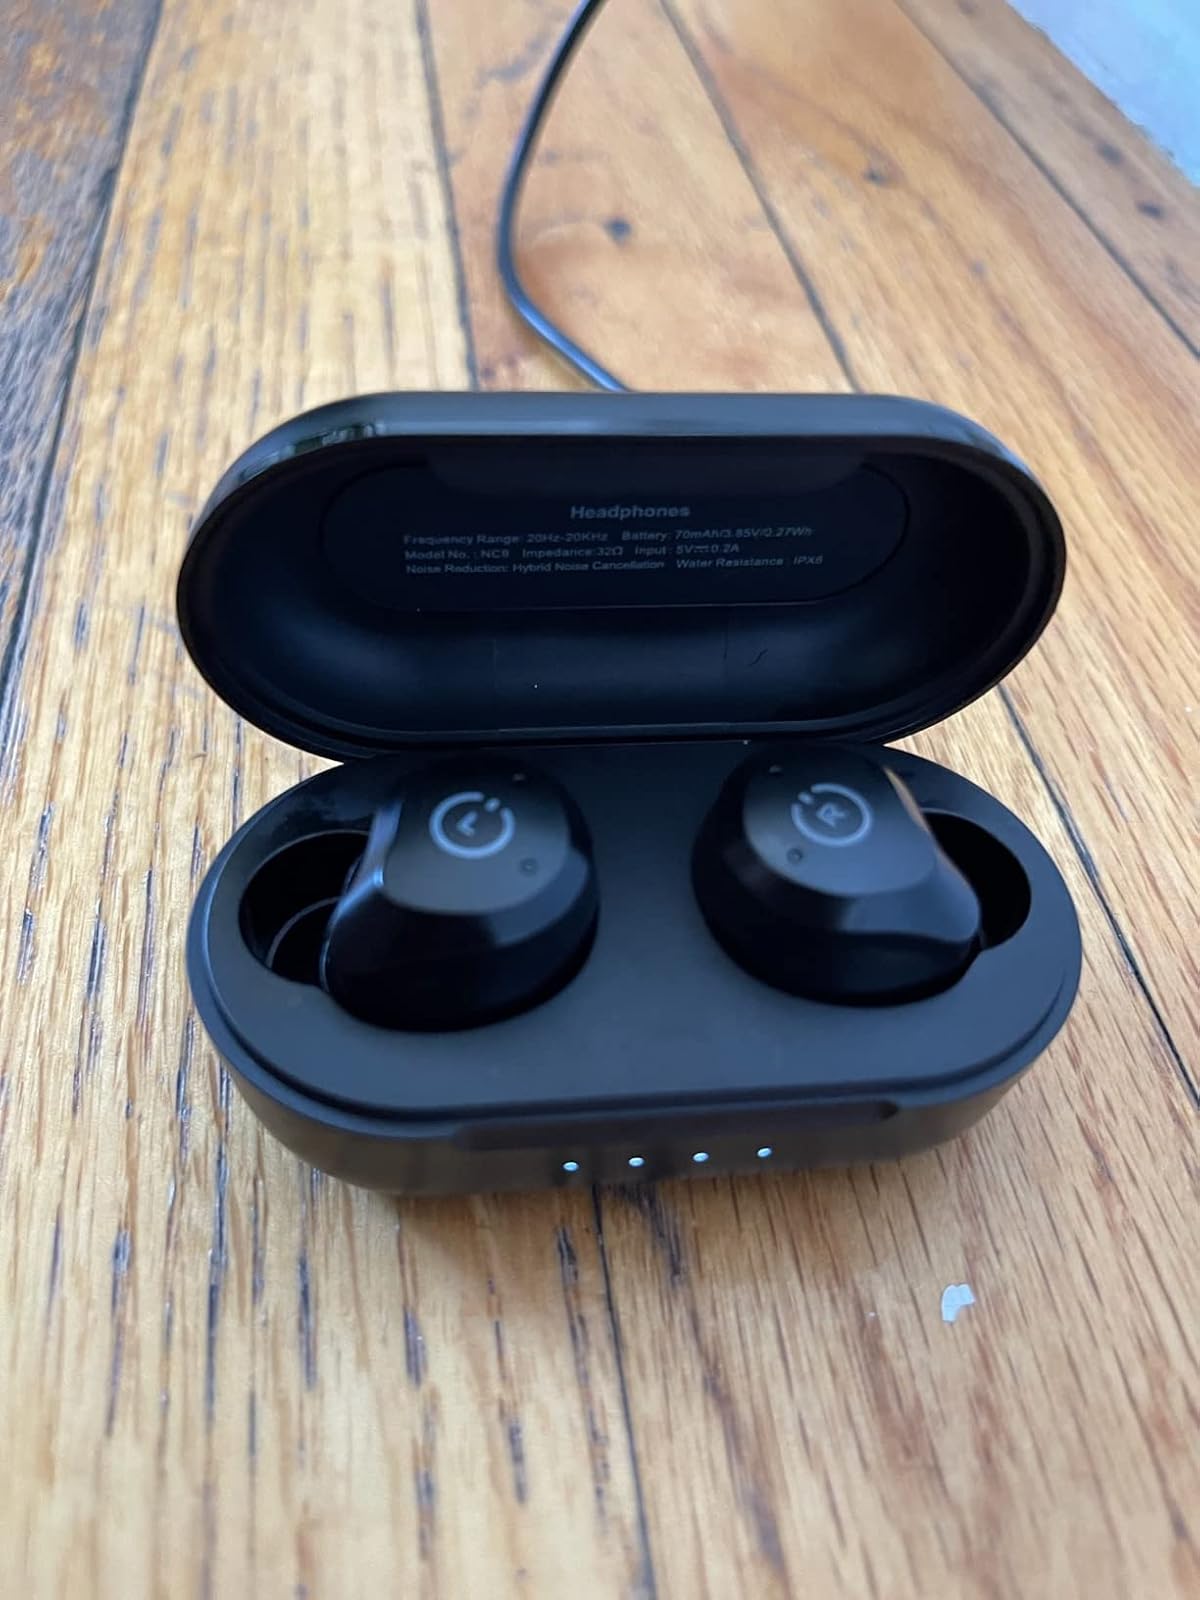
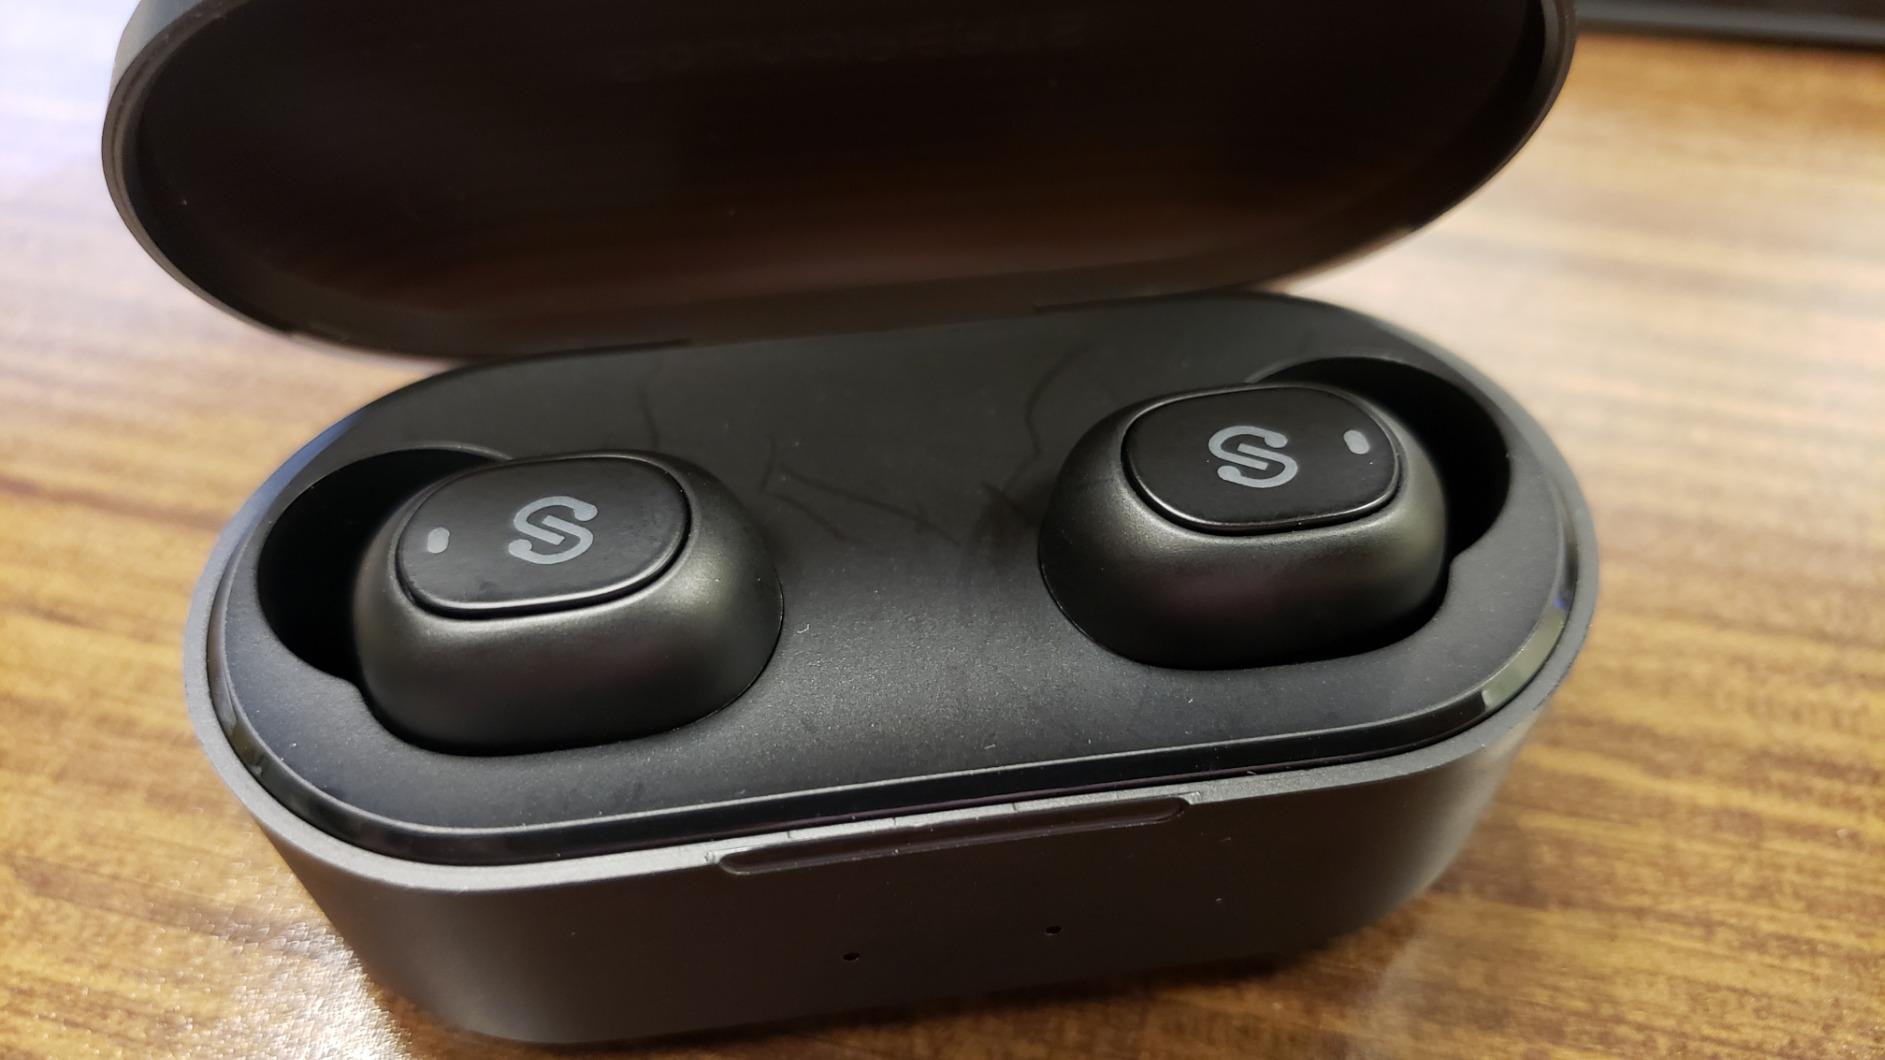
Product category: earbuds
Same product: no